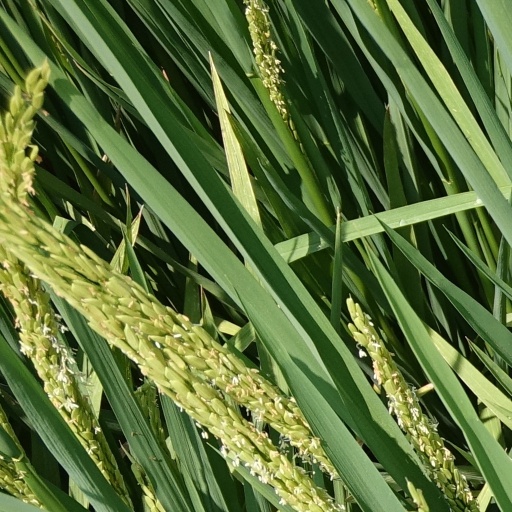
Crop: rice